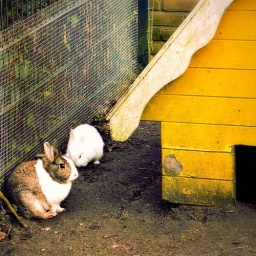
rabbits near their yellow house